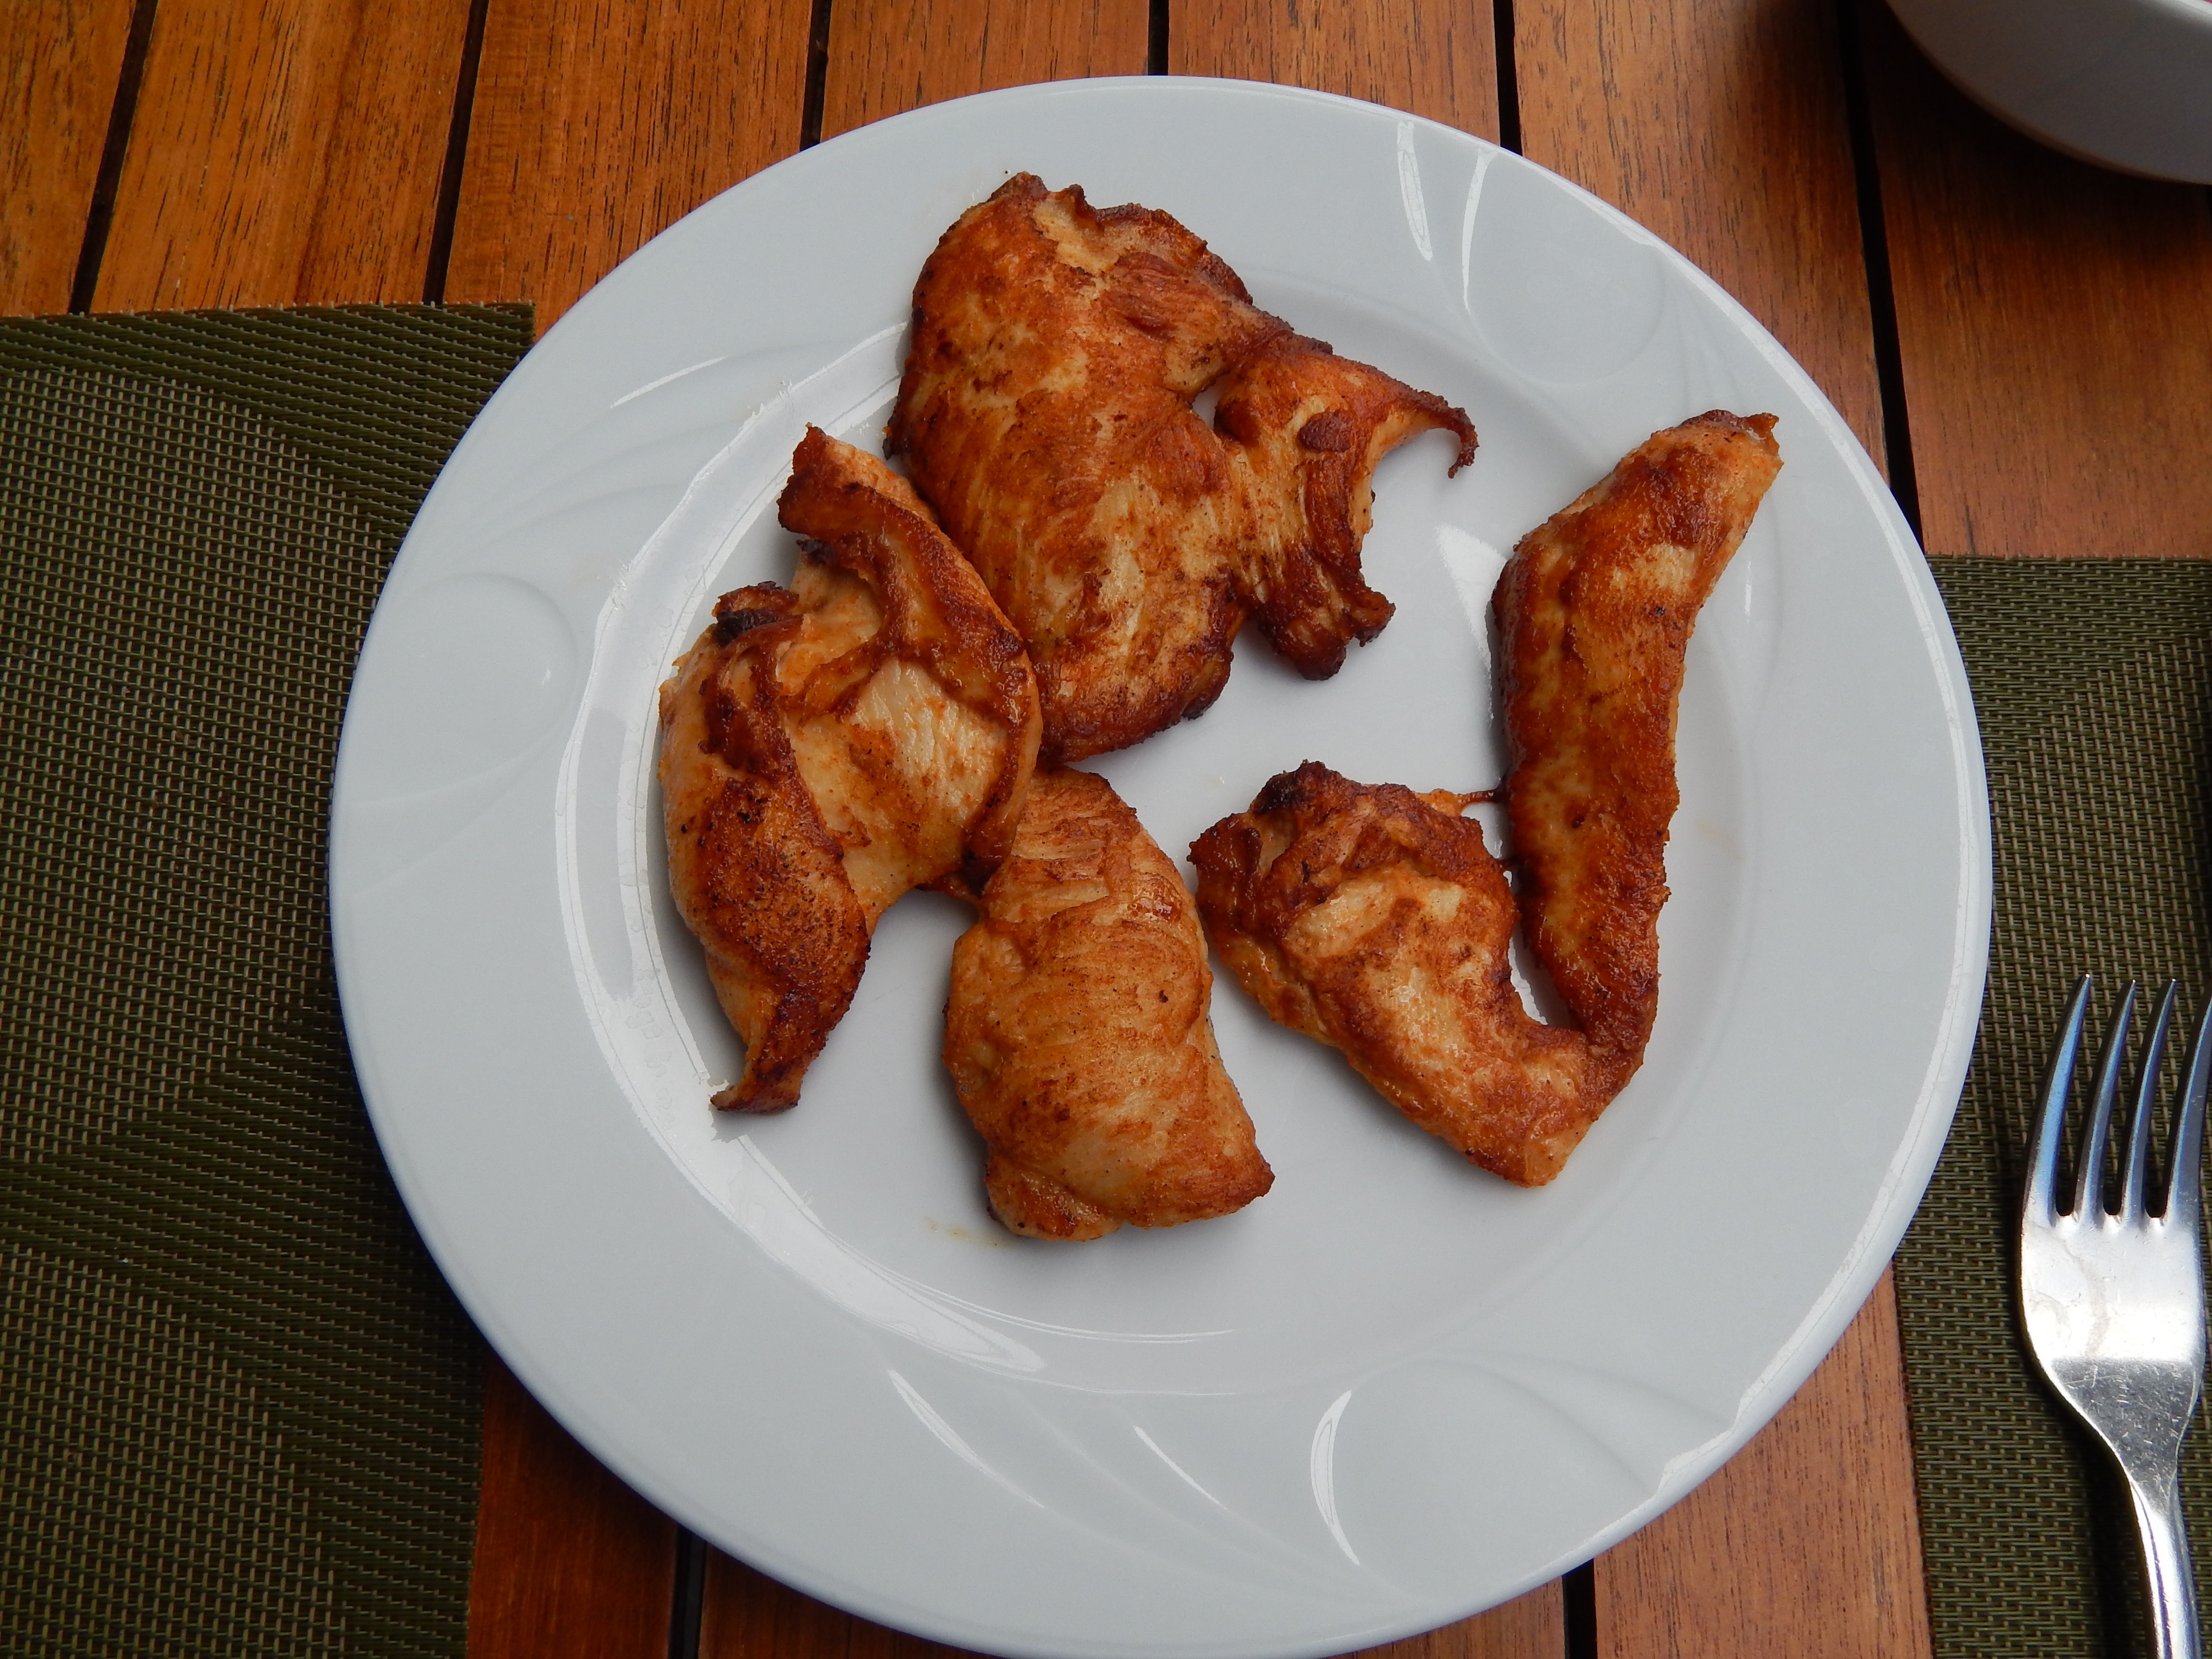
cuisine, food, breakfast, pizza, restaurant, traditional, delicious, sweet, cheese, background, beautiful, white, eat, dinner, plate, lunch, healthy, hot, table, dessert, fried food, dish, fried chicken, pakora, animal source foods, fritter, chicken meat, american food